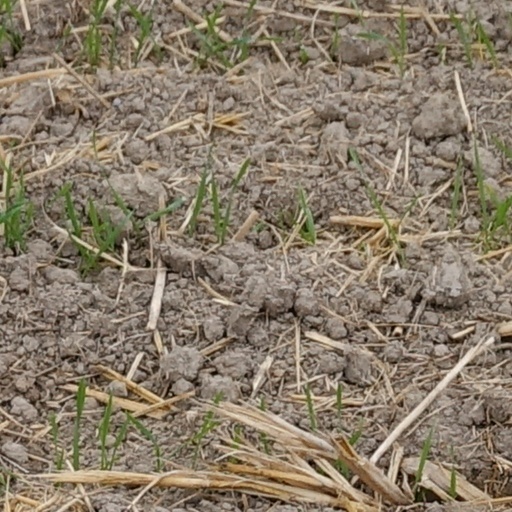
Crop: wheat